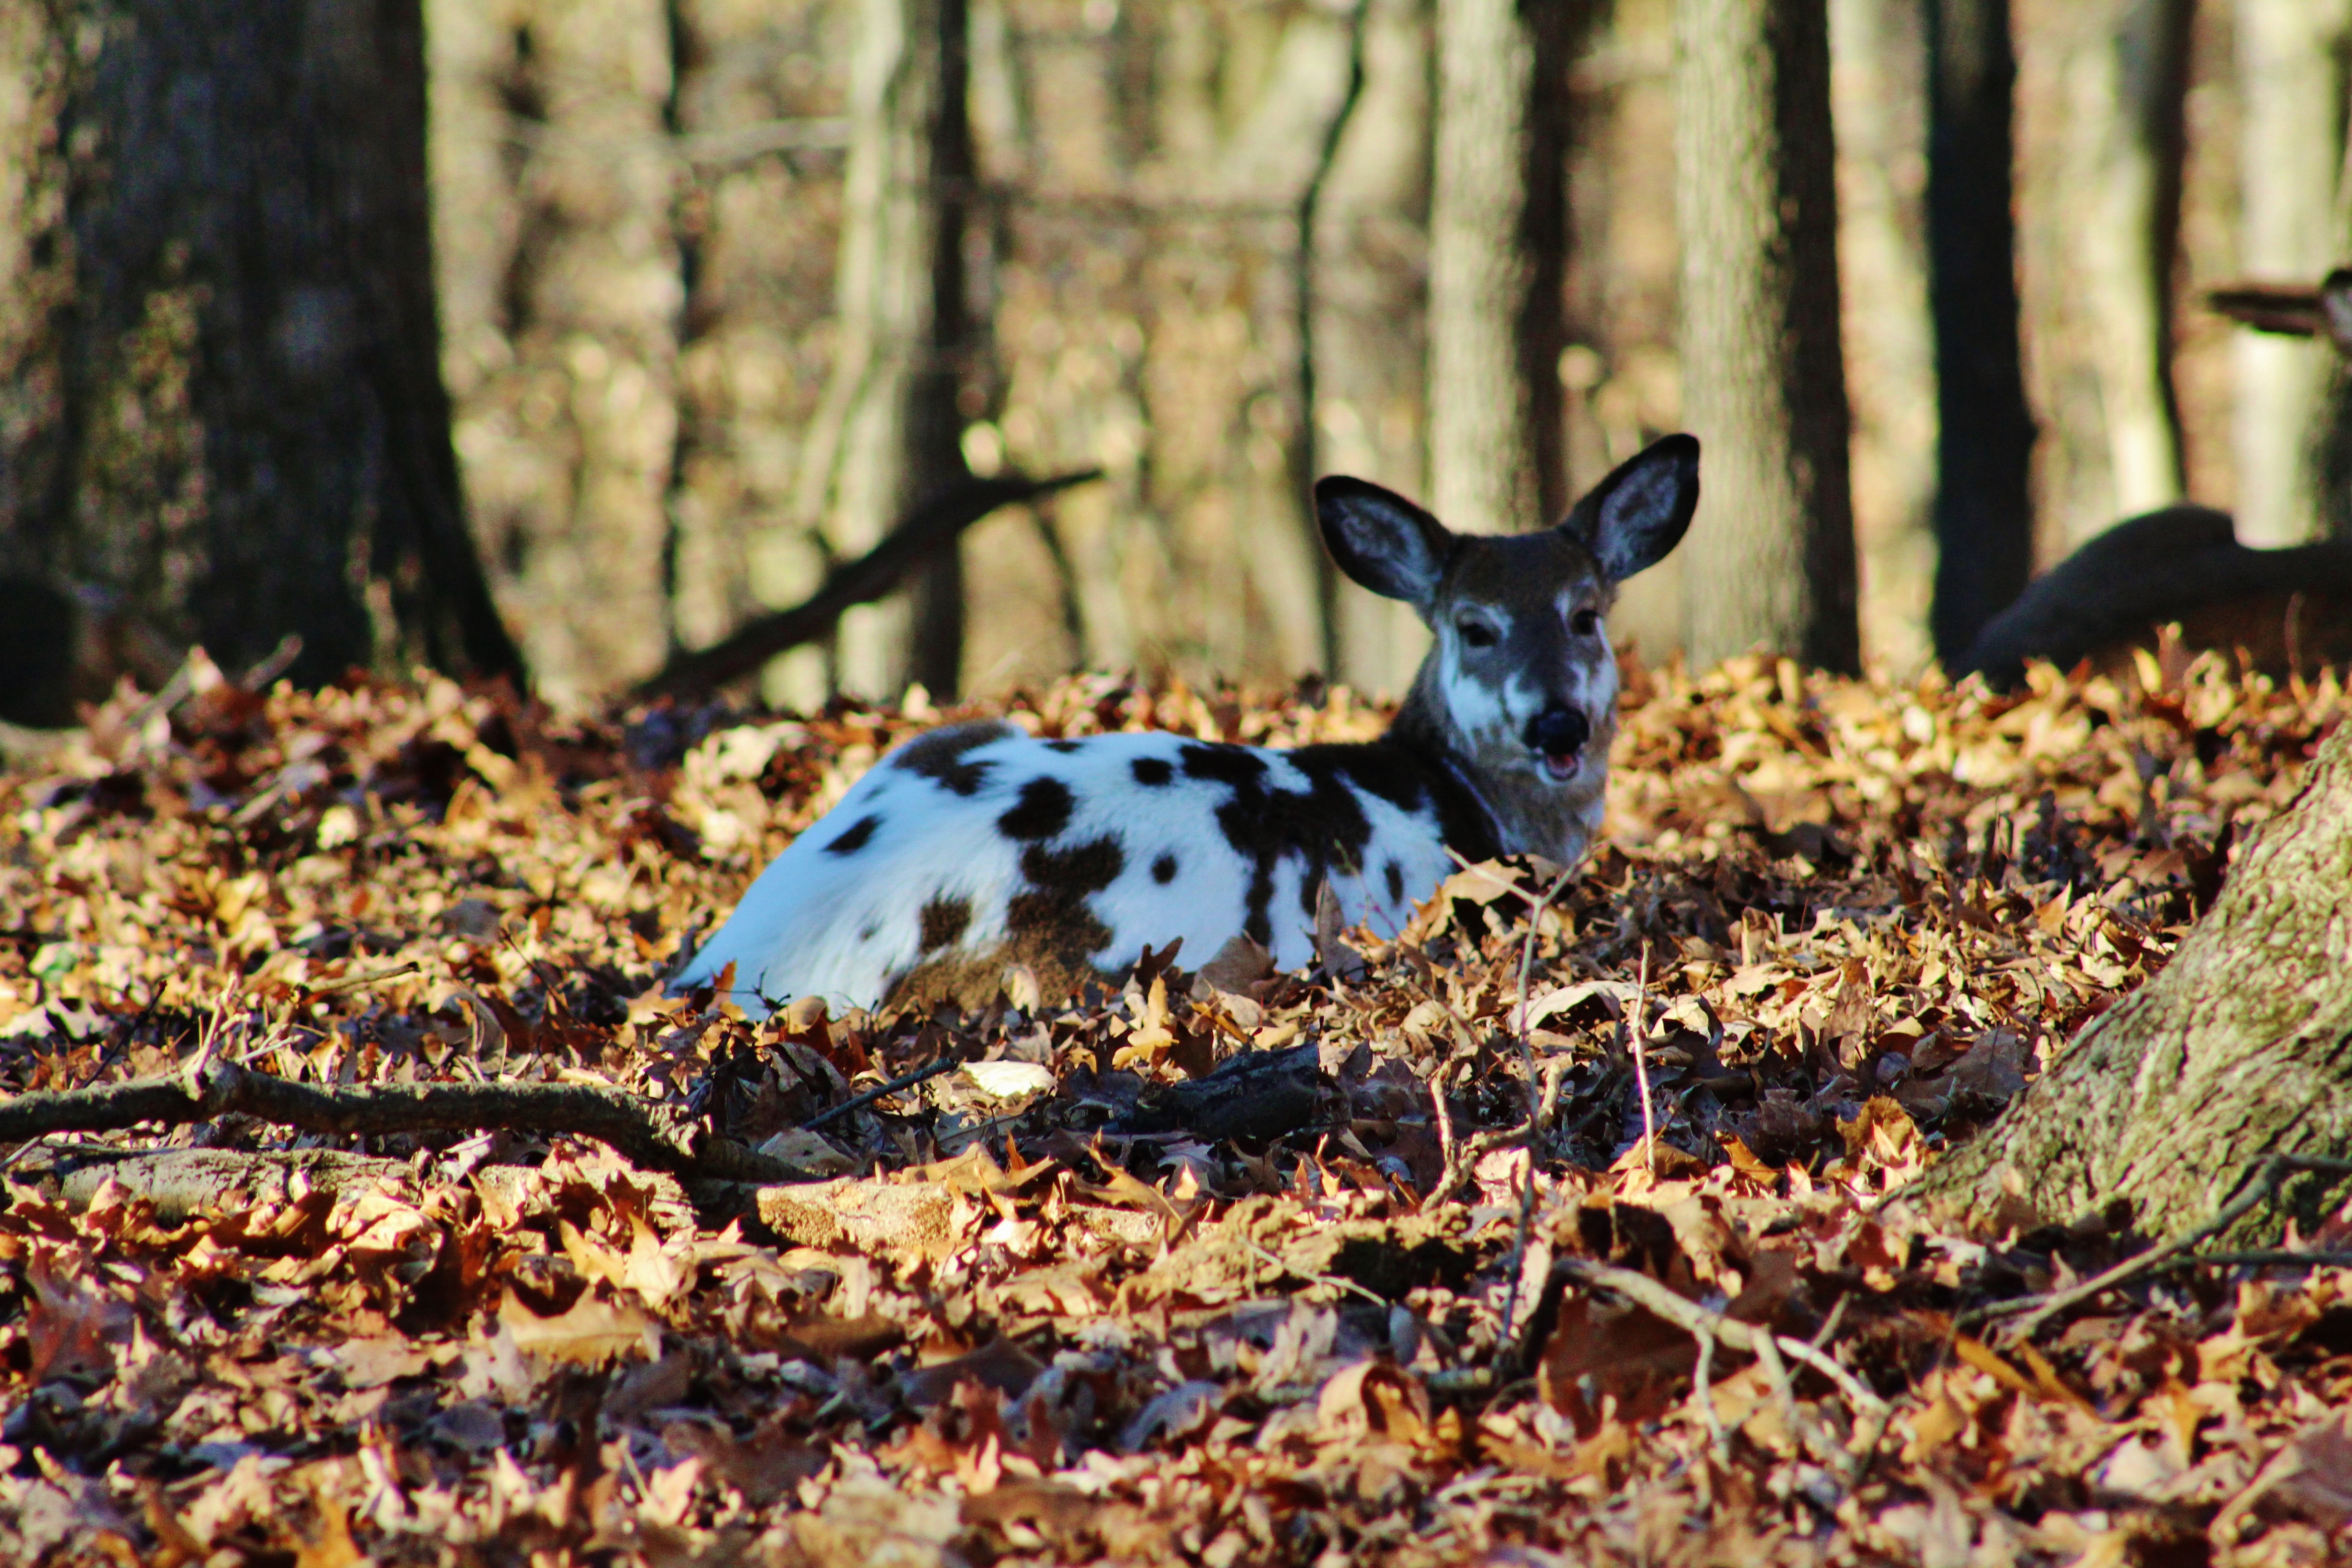
nature, wildlife, autumn, mammal, fauna